Olympica

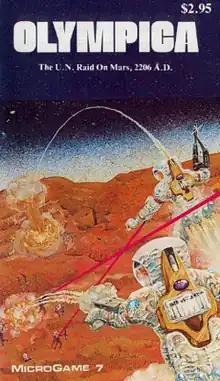
Cover art by Jennell Jaquays

Olympica, subtitled "The U.N. Raid on Mars, 2206 A.D.", is a science fiction microgame published by Metagaming Concepts in 1978.